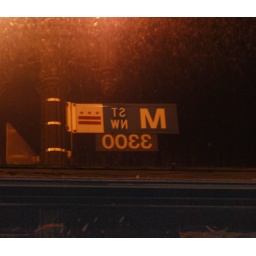
Street sign reflected in window